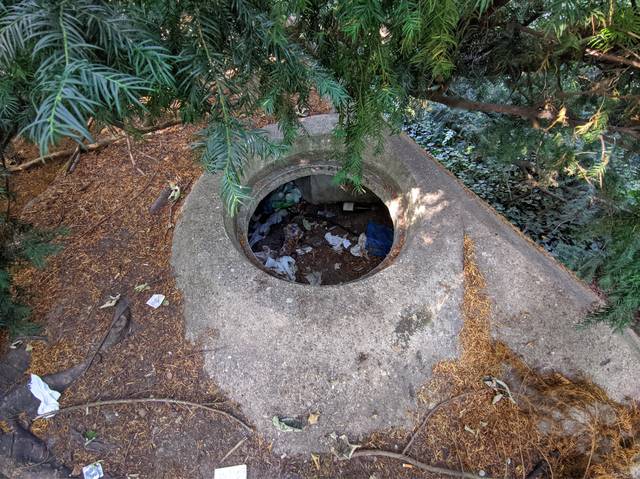
Region: Belgium
Coordinates: 51.212, 4.413